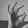
ASL letter: F